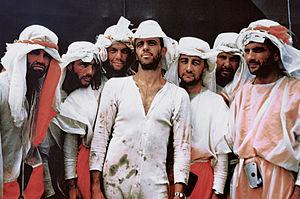
Le programme Mercury est le premier programme spatial américain à avoir envoyé un Américain dans l'espace. Il débute en 1958, quelques mois après la création de l'agence spatiale américaine NASA, et s'achève en 1963. Les objectifs du programme sont de placer un homme en orbite autour de la Terre, d'étudier les effets de l'impesanteur sur l'organisme humain et de mettre au point un système de récupération fiable du véhicule spatial et de son équipage.
Un astronaute, également appelé cosmonaute pour les Russes, taïkonaute pour les Chinois, spationaute pour les Français ou d'autres termes encore selon les pays, est le membre de l'équipage d'un véhicule spatial. Les astronautes étaient choisis initialement parmi les pilotes militaires. Les critères de recrutement ont évolué par la suite et, si une bonne condition physique est toujours nécessaire, l'accent est désormais mis sur l'équilibre psychologique, la compétence technique ou scientifique selon le poste occupé et la capacité à s'exprimer dans les langues des principales nations spatiales. Séjourner dans l'espace reste encore un privilège rare puisque après 50 ans d'activité spatiale seules un peu plus de 500 personnes avaient séjourné dans l'espace, en moyenne à deux reprises, dont une cinquantaine de femmes. Le premier homme à être allé dans l'espace est Youri Gagarine en 1961 et deux ans plus tard, Valentina Terechkova fut la première femme.